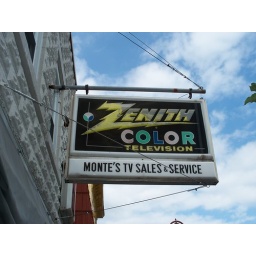
Zenith sign for Monte's TV Sales &amp;amp; Service in Maumee, Ohio.